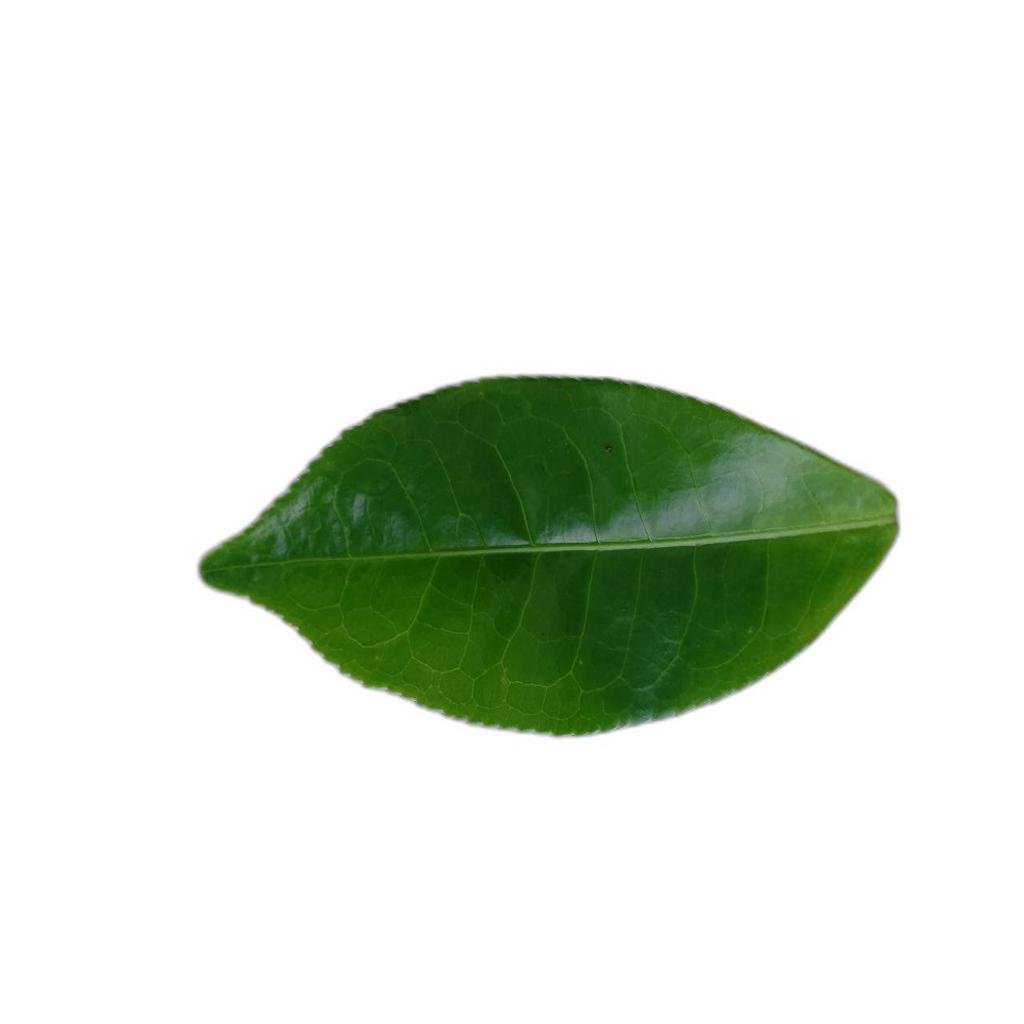
Label: Healthy